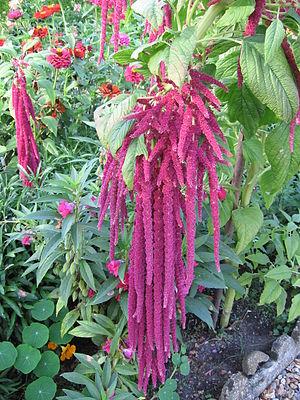
L'amarante queue-de-renard ou amarante caudée est une espèce de plante herbacée de la famille des Amaranthacées ou des Chénopodiacées selon la classification classique de Cronquist. Elle atteint une hauteur d'un mètre. Elle est aussi nommée Kiwicha, de son nom en langue quechua au Pérou où elle est cultivée à des fins alimentaires.